Grand River Transit

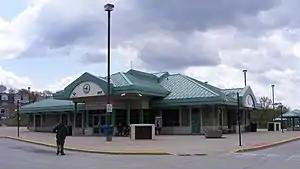
Ainslie St. Transit Terminal, the main Cambridge station

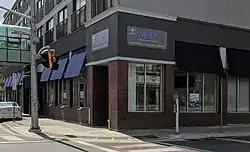
Kitchener customer service centre, at King and Benton streets

One major transit terminal is operated and staffed, the Ainslie St. Transit Terminal at Galt City Centre in Cambridge. In downtown Kitchener, customer service functions come from an office at 105 King Street East, near Frederick station. No GRT services remain at the Charles Street Transit Terminal.